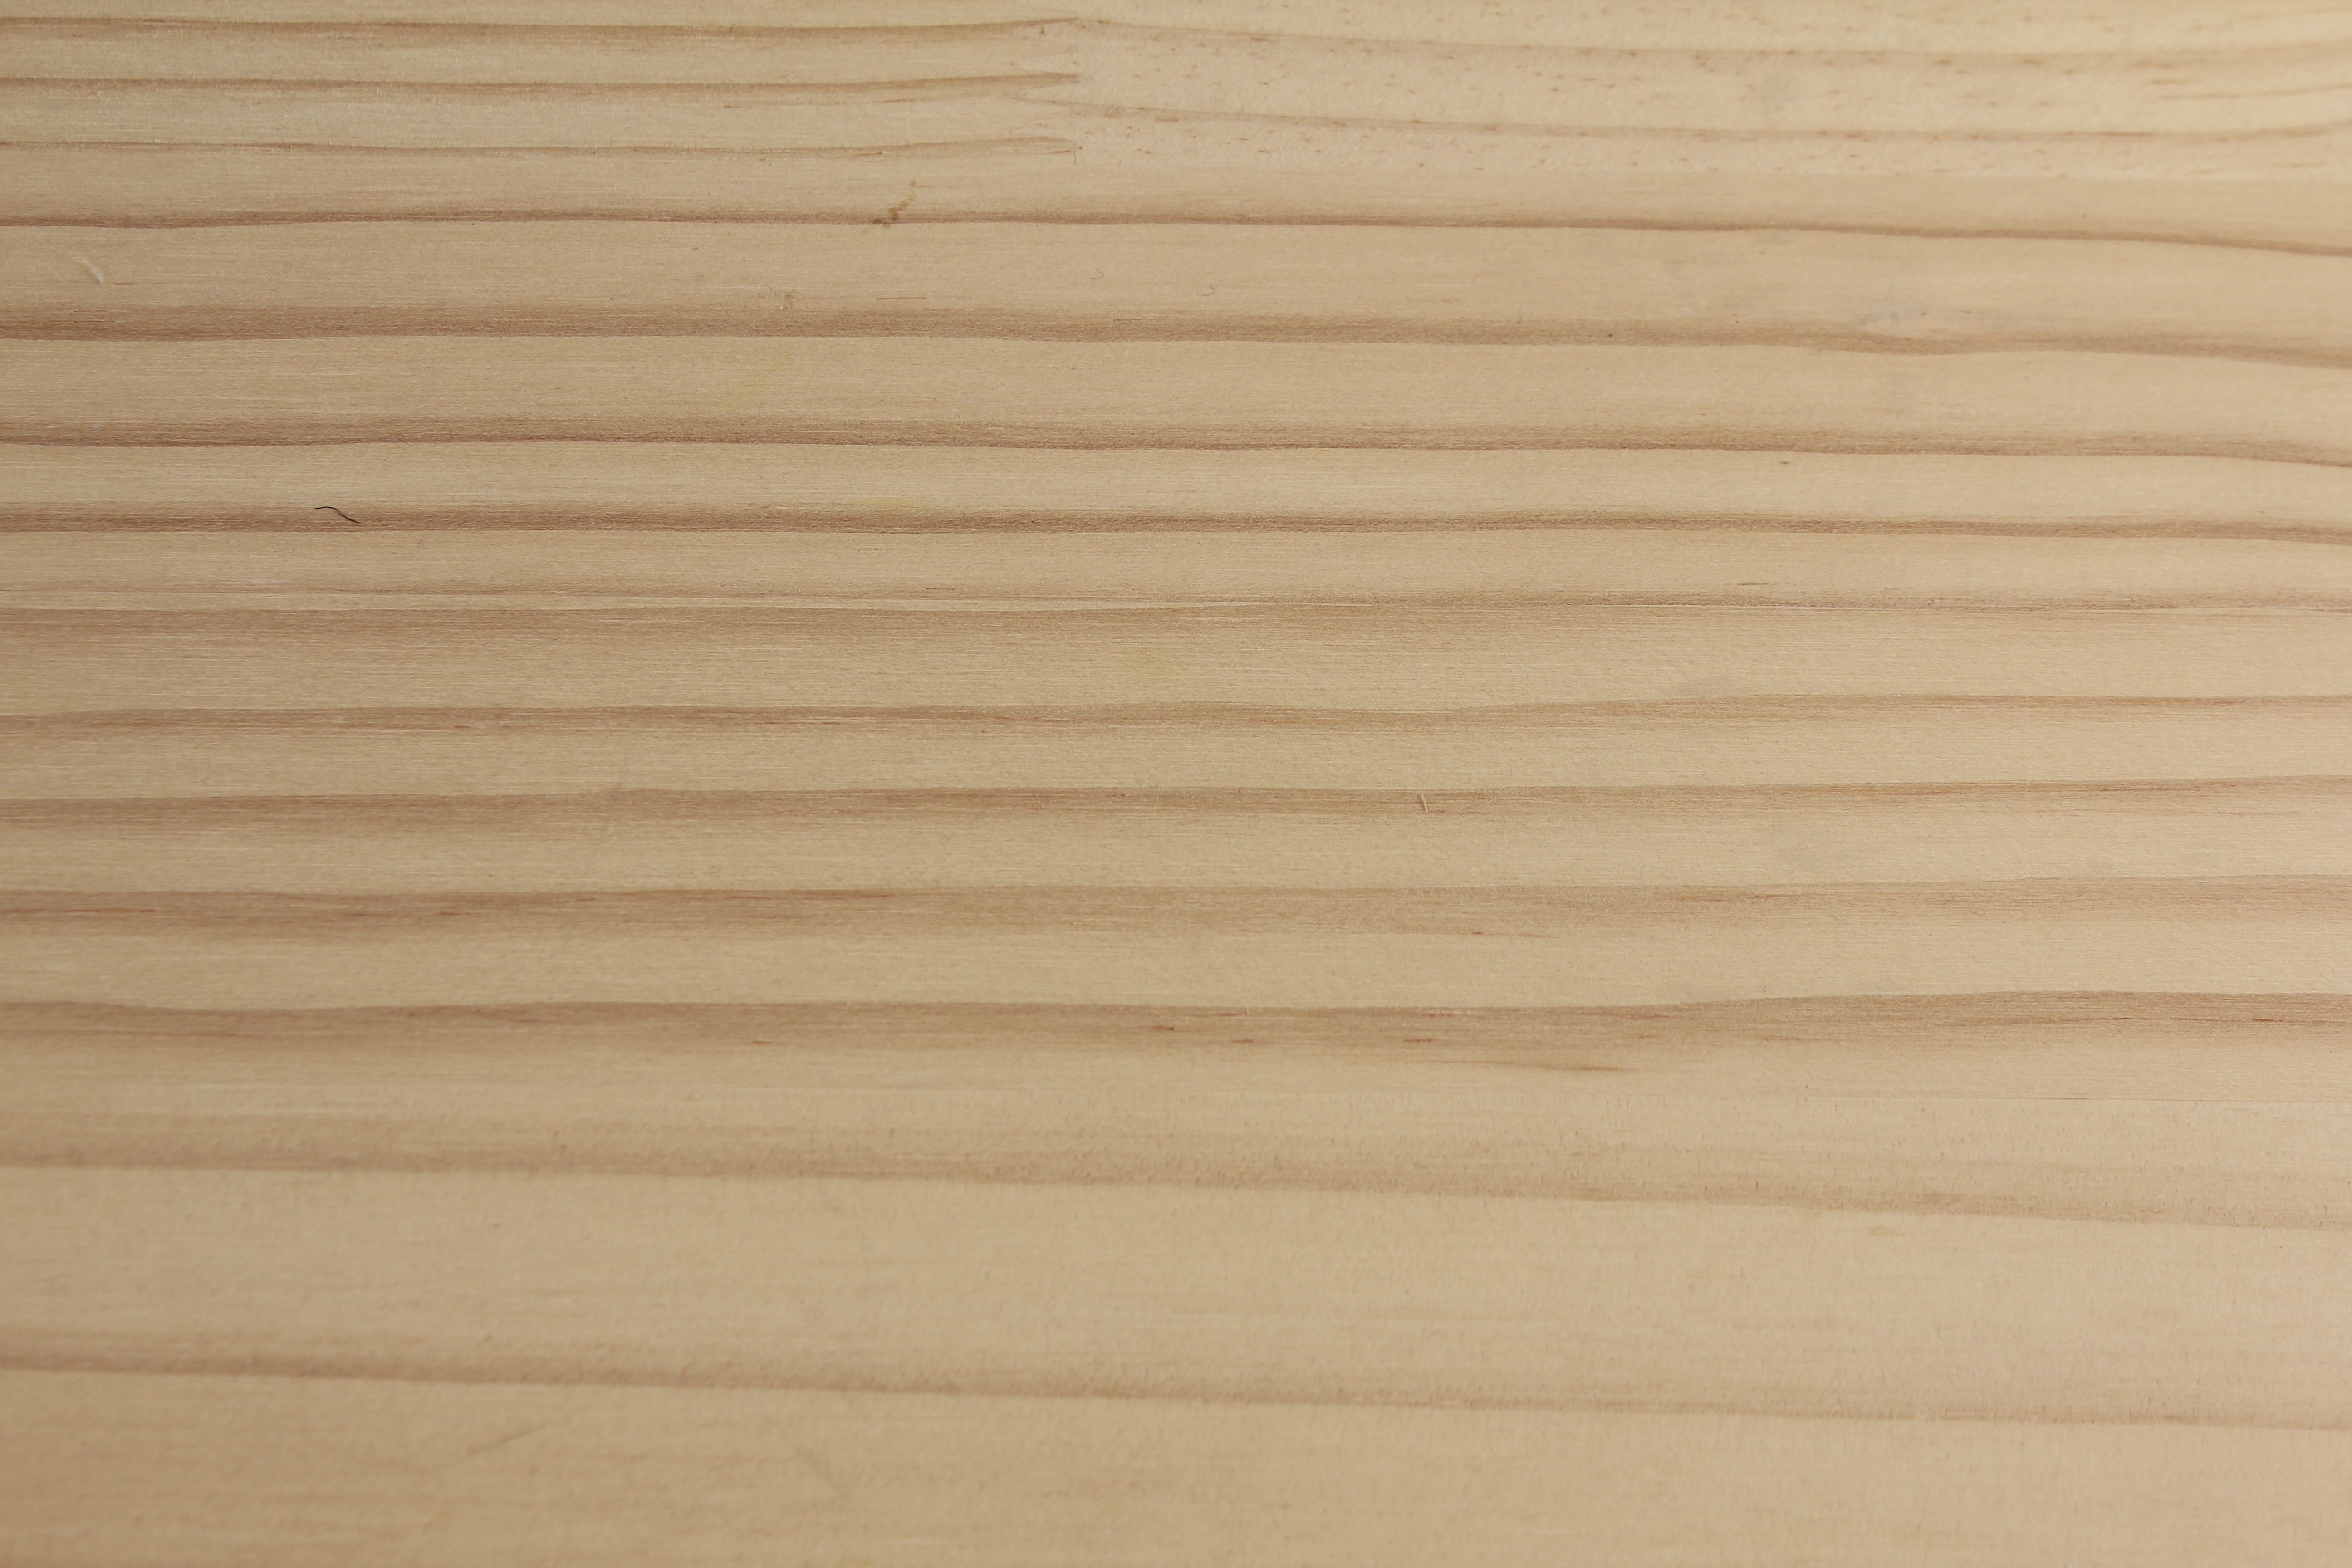
wood, texture, plank, floor, interior, bark, wild, pattern, lumber, material, plants, background, hardwood, wallpapers, molding, flooring, plywood, annual zone, wood flooring, knar, laminate flooring, wood stain